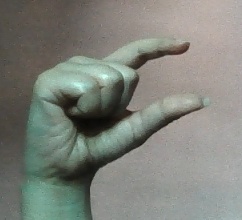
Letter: dal